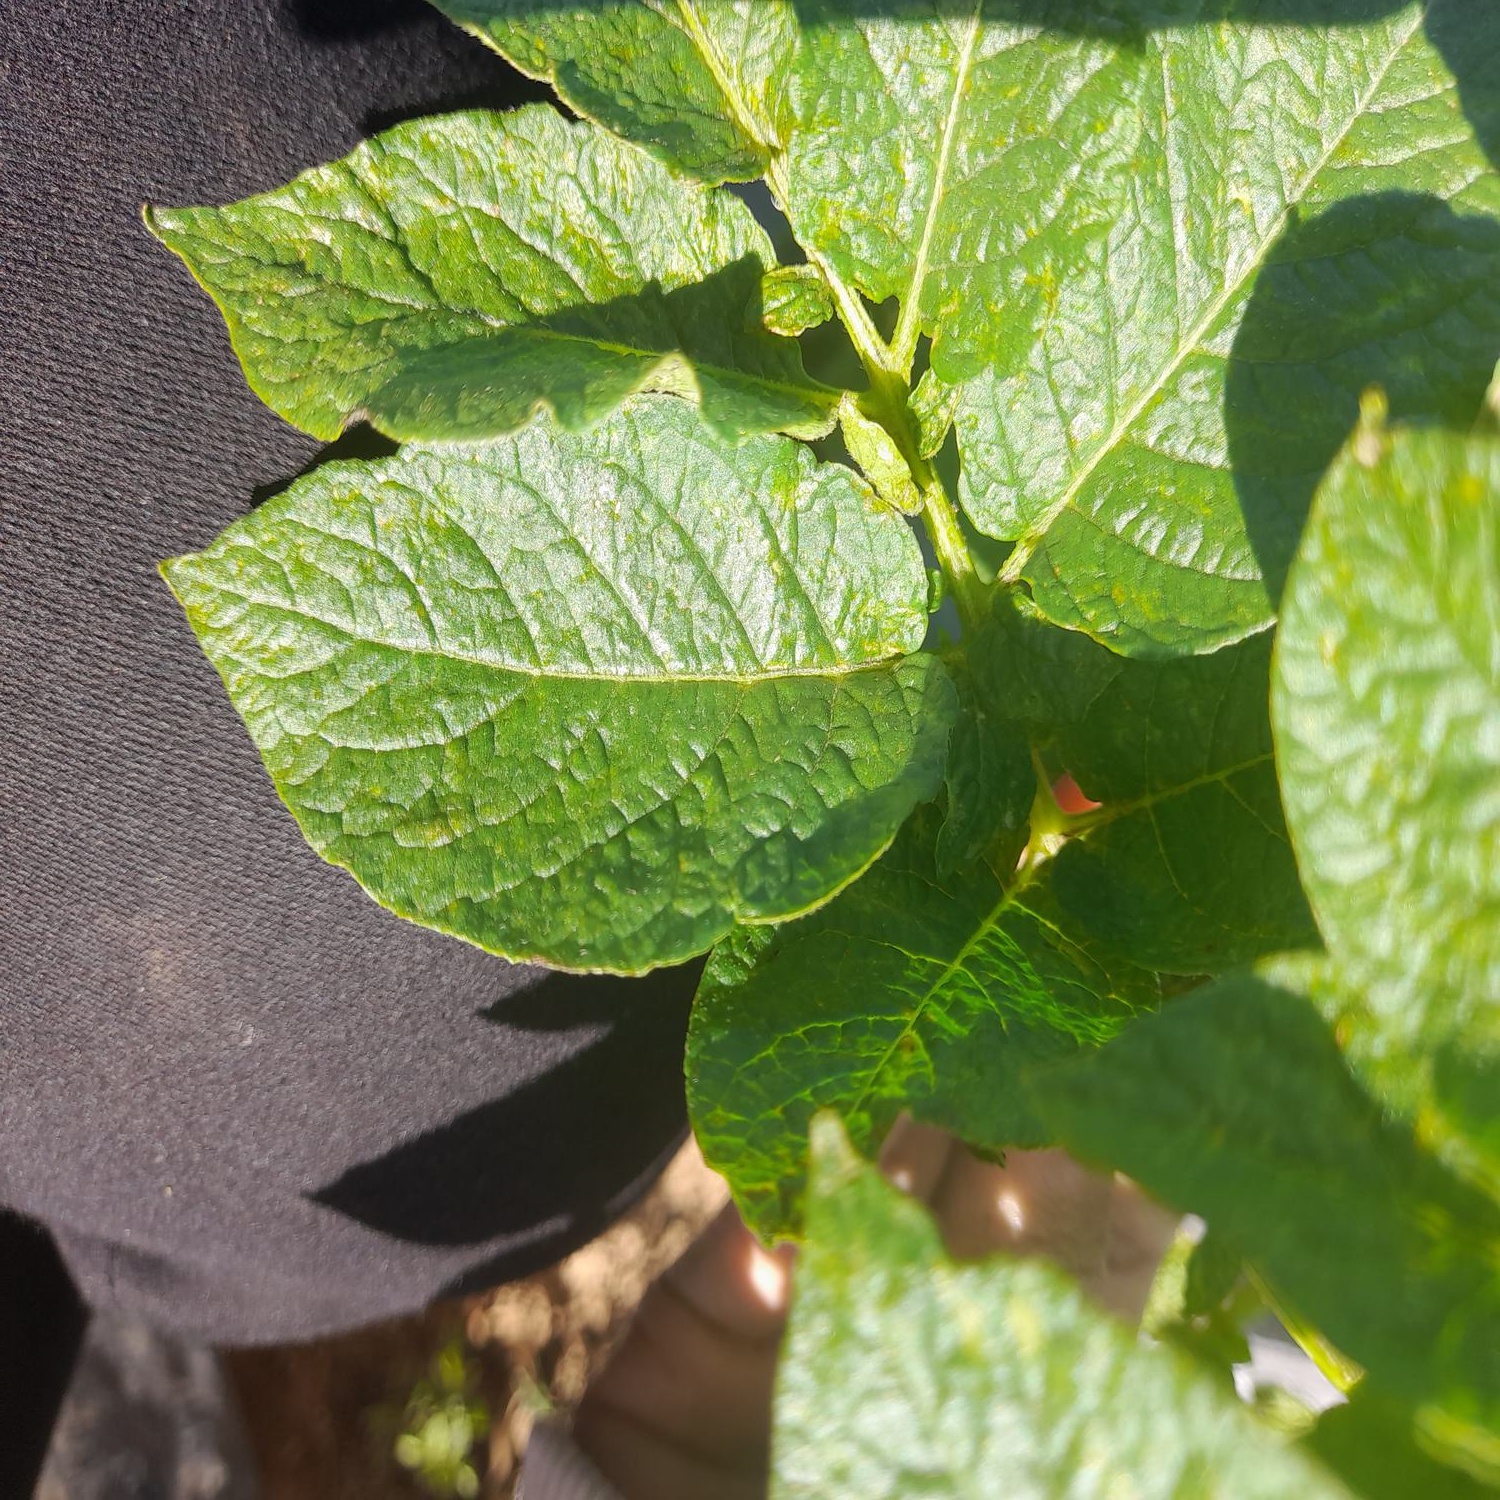
Etiqueta: Virus